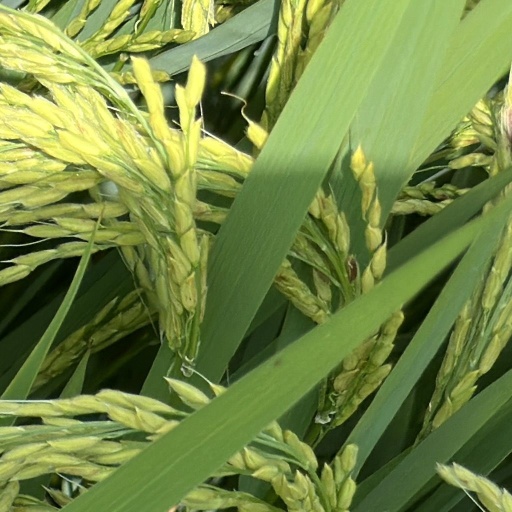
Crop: rice